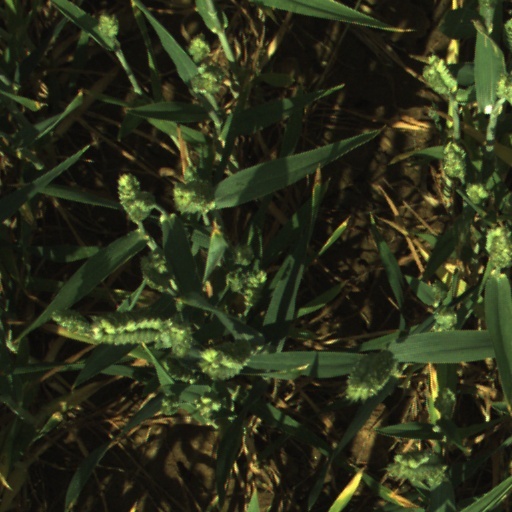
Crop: wheat